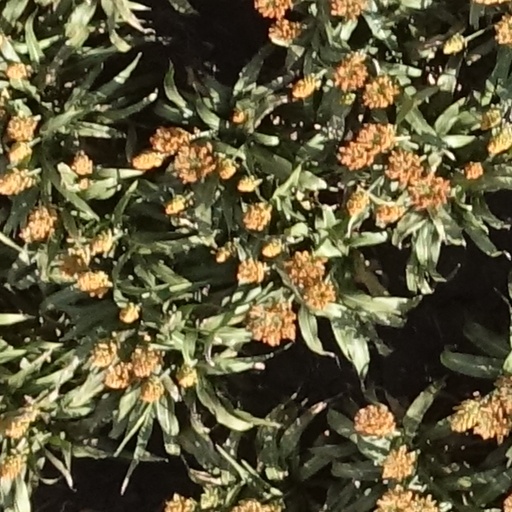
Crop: sorghum